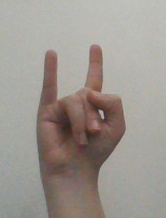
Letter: la